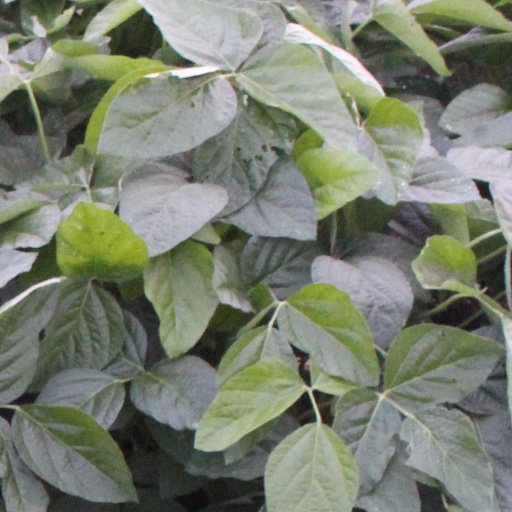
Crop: soybean